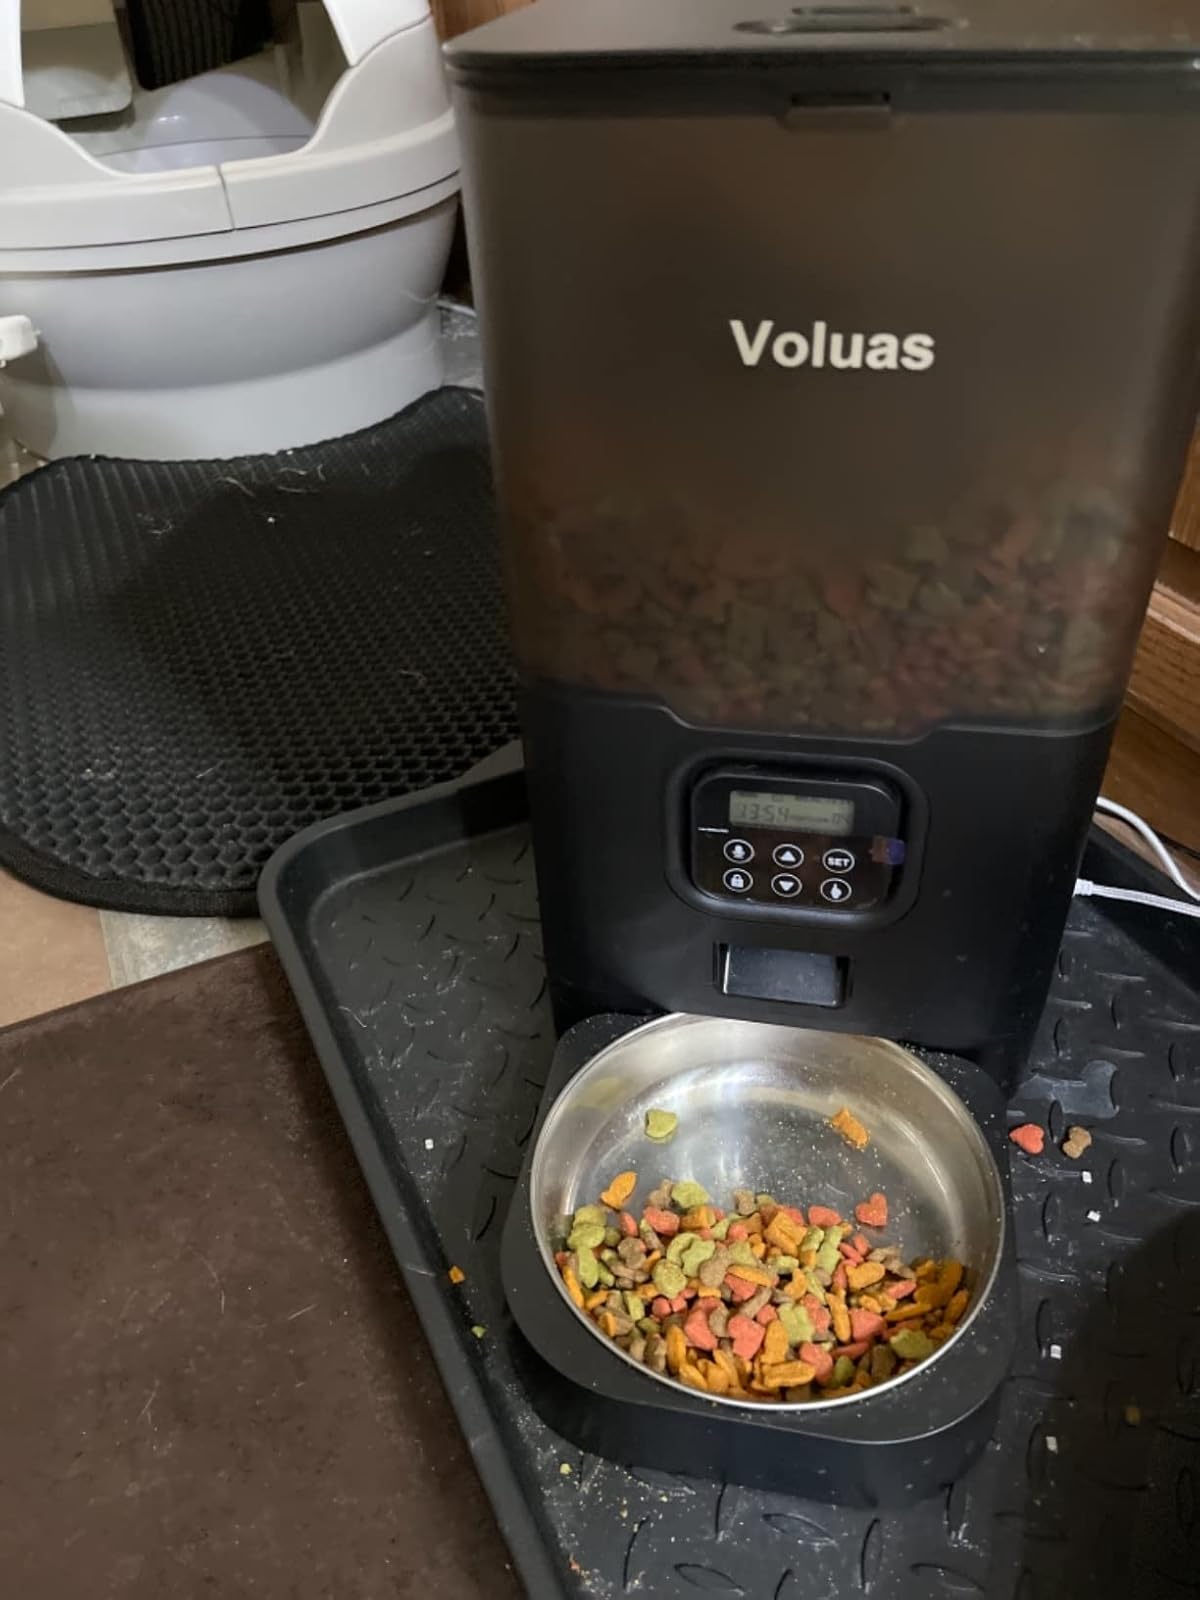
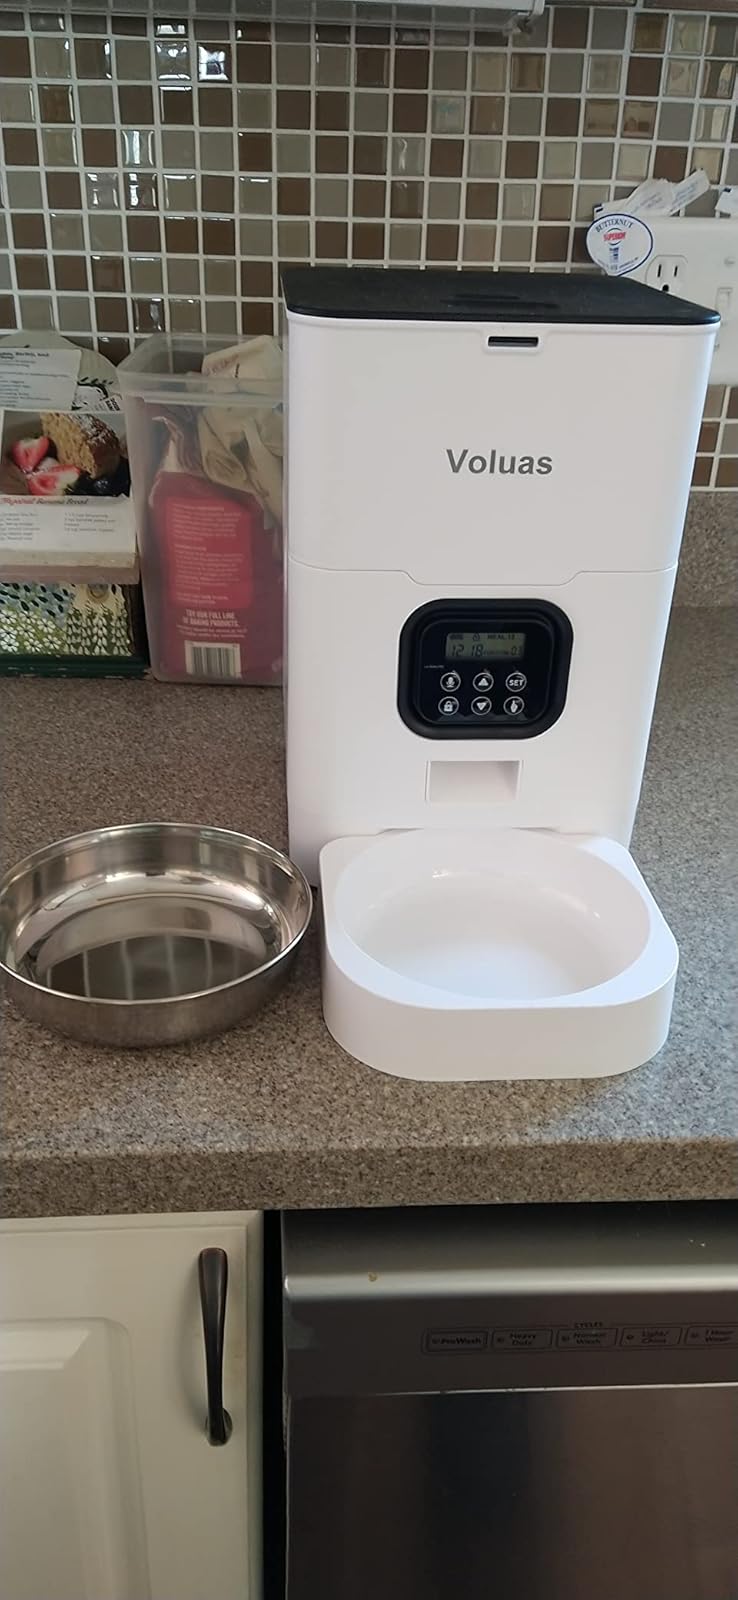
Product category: items_feeder
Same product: no